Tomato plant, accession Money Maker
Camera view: vertical (180 deg); turntable rotation: 60 degrees
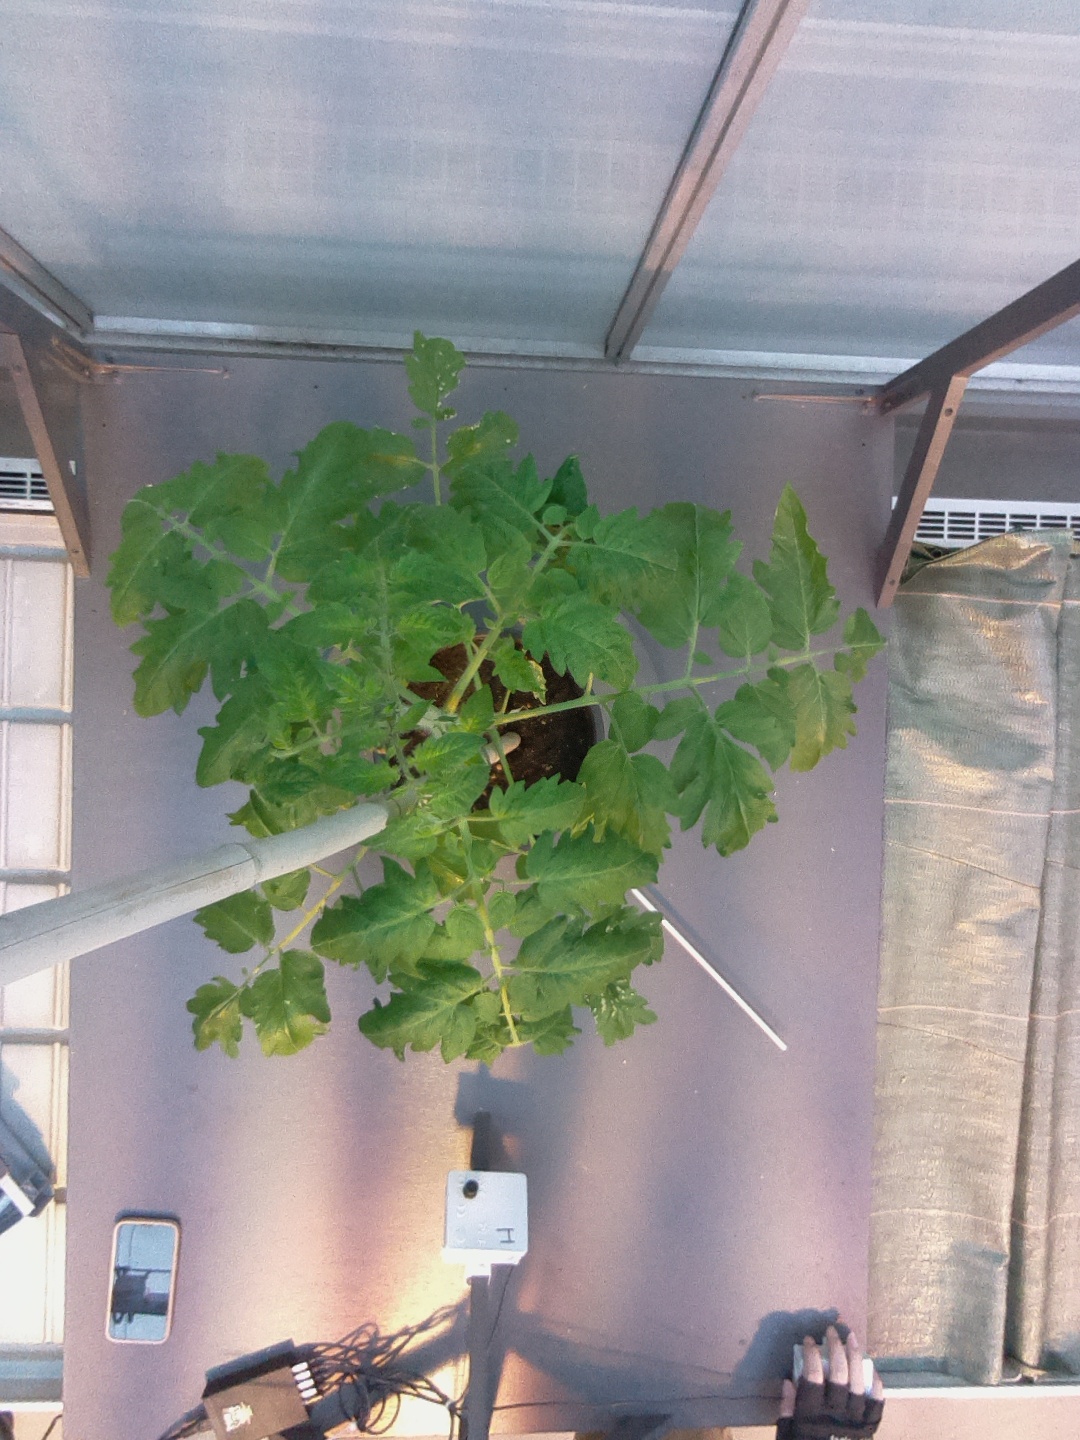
BBCH growth stage 53: 3 inflorescences visible